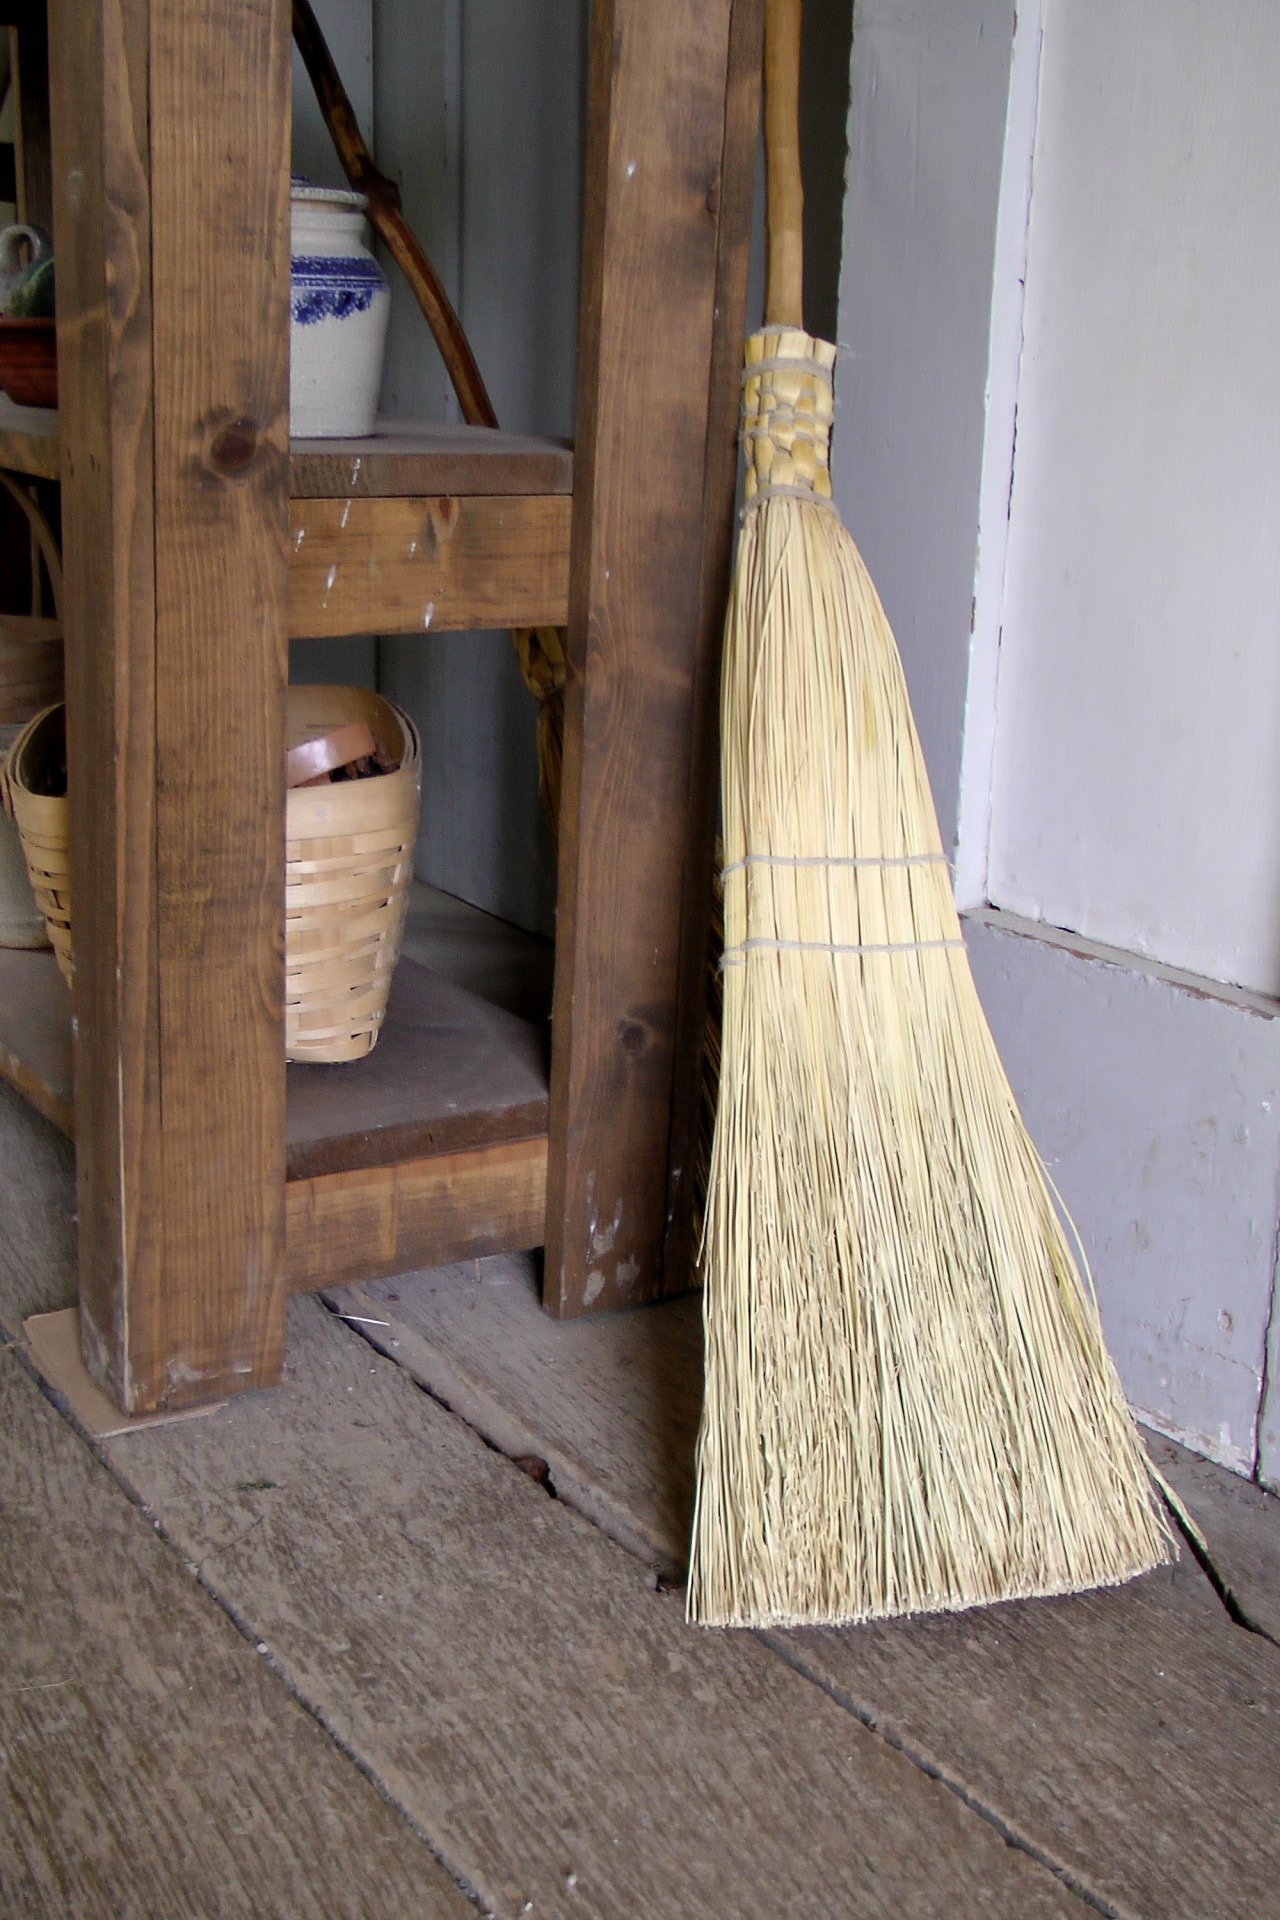
table, wood, floor, interior, room, interior design, long, twigs, art, indoors, buildings, hardwood, homes, tools, leaning, handles, cleaning, brushes, bristles, household, sweeping, brooms, flooring, plywood, wood flooring, chores, dusting, man made object, laminate flooring, housekeeping